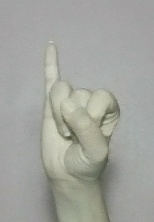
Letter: meem